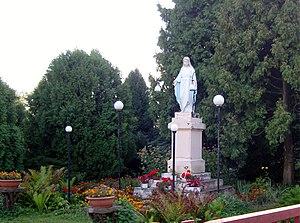
Gorzków est un village polonais de la gmina de Gorzków dans le powiat de Krasnystaw de la voïvodie de Lublin dans l'est de la Pologne.